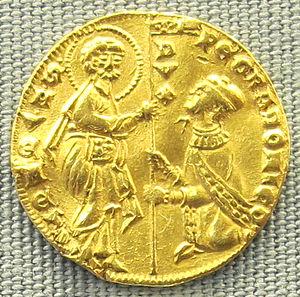
L’histoire du palais des Doges débute à l'époque médiévale et continue avec l'époque contemporaine.
La liste des doges de Venise débute avec Paolo Lucio Anafesto, le premier doge, élu en 697, et s'achève avec le 120ᵉ doge, Ludovico Manin, qui abdique en 1797. Les dates des premiers doges sont traditionnelles et difficilement vérifiables.